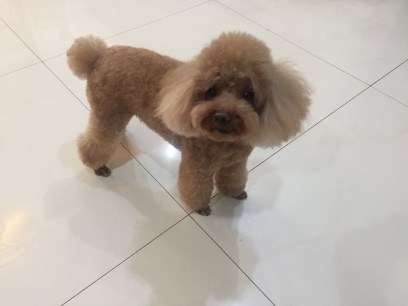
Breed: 7449-n000128-teddy